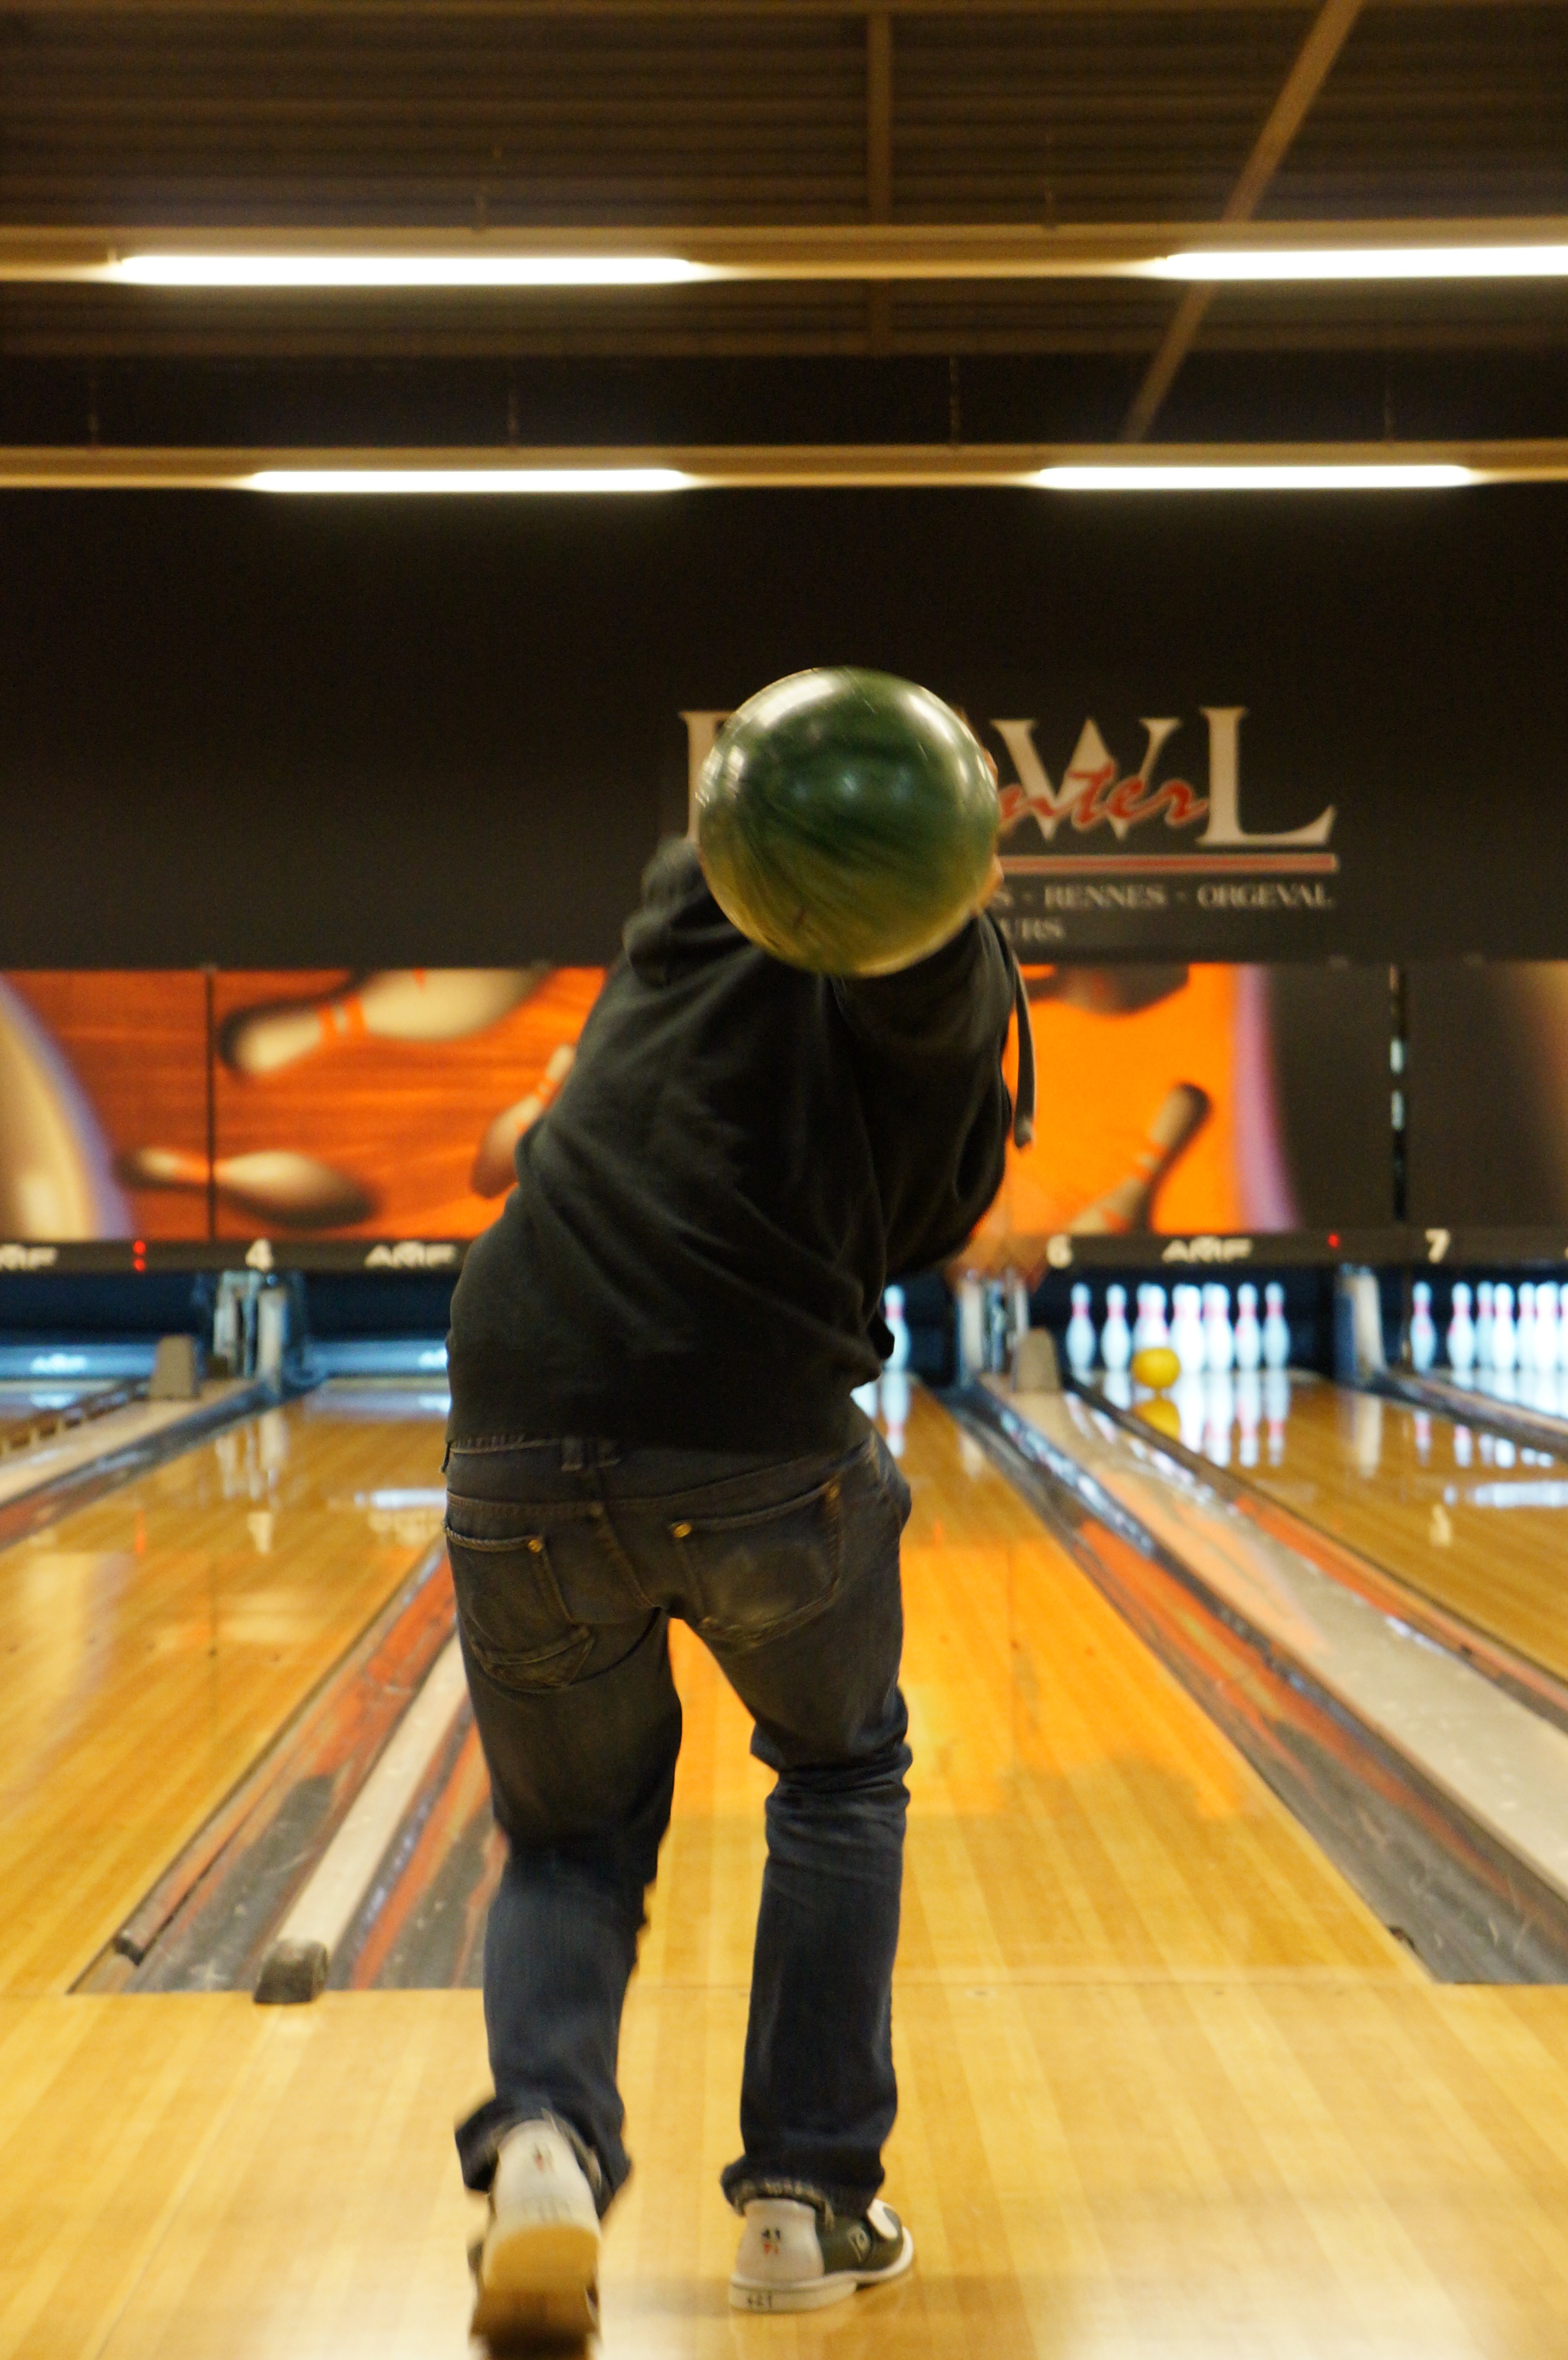
sport, movement, bowling, sports, ball game, team sport, individual sports, ten pin bowling, bouling